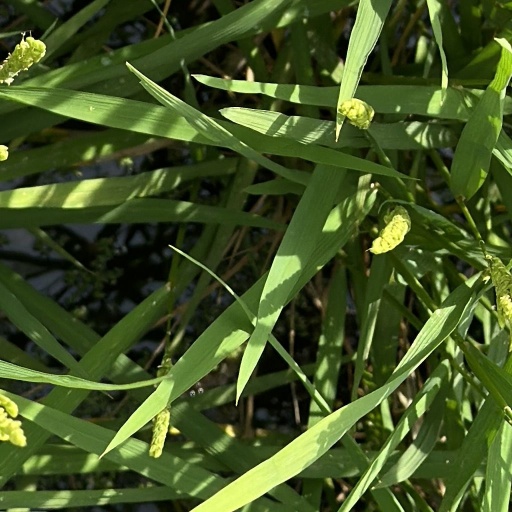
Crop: rice